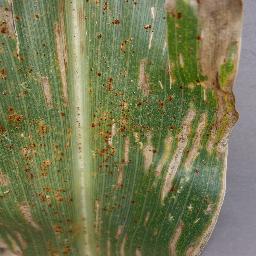
Label: Corn___Cercospora_leaf_spot Gray_leaf_spot